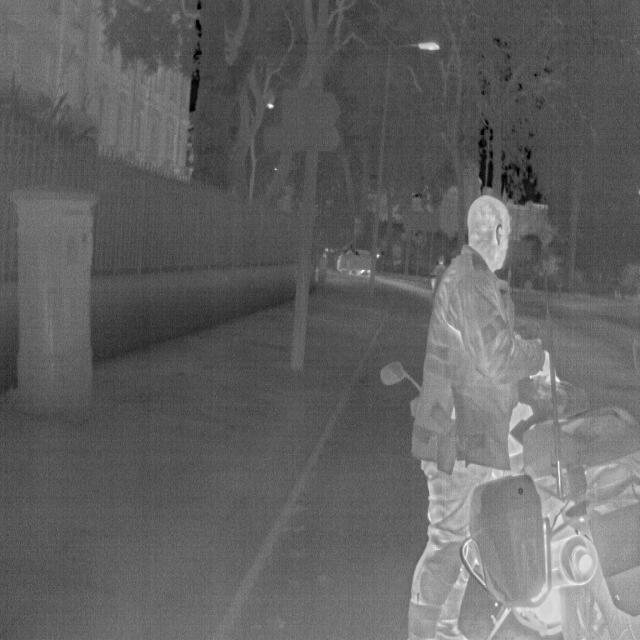
Detected objects:
label: person
label: person